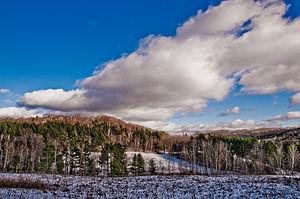
Le Vermont /vɛʁmɔ̃/ est un État du nord-est des États-Unis. Sa capitale est Montpelier et sa plus grande ville est Burlington. Il est l'un des plus petits États du pays, tant en superficie qu'en nombre d'habitants. Très rural, son territoire est recouvert à 75 % de forêts et seules sept villes dépassent les 10 000 habitants. Seul État de la Nouvelle-Angleterre à ne pas avoir accès à l'océan Atlantique, il est bordé au nord par la province canadienne du Québec, à l'est par le New Hampshire, au sud par le Massachusetts et à l'ouest par l'État de New York. Son climat est de type continental et ses paysages alternent entre vastes forêts verdoyantes, étendues lacustres et montagnes Vertes.